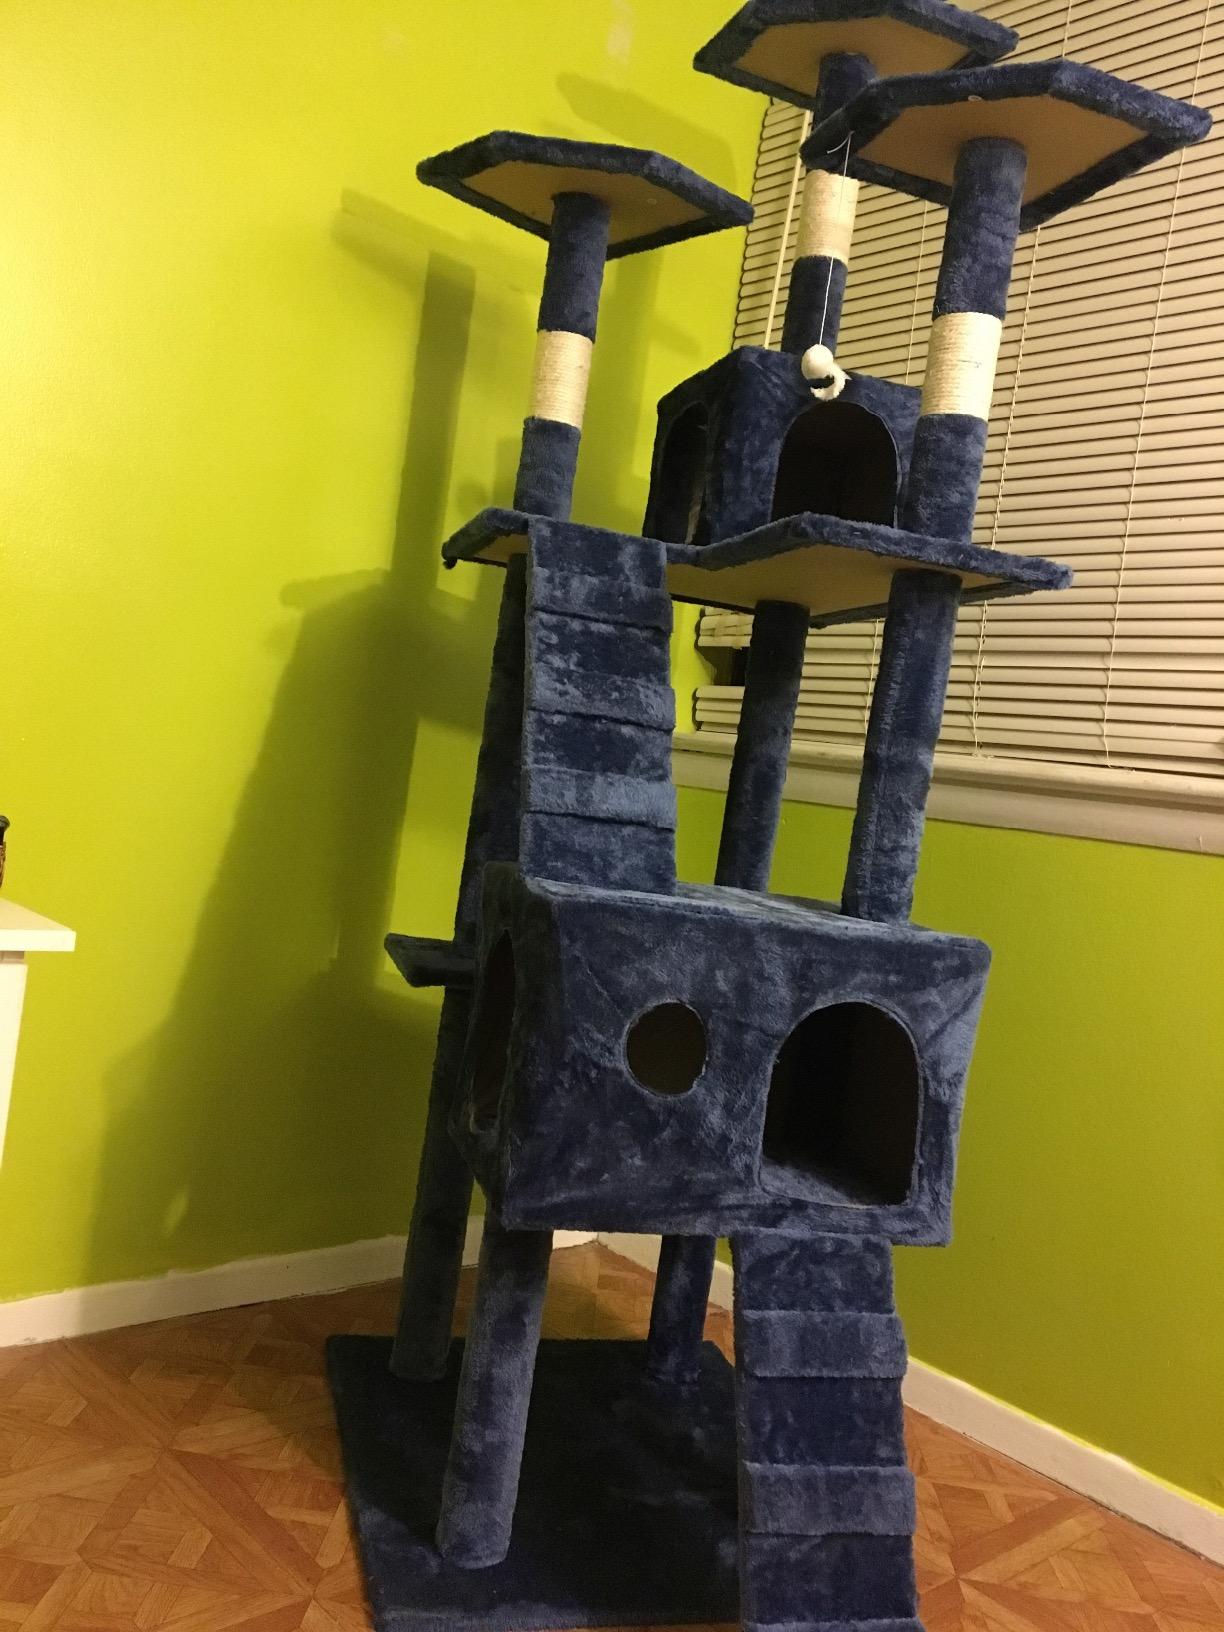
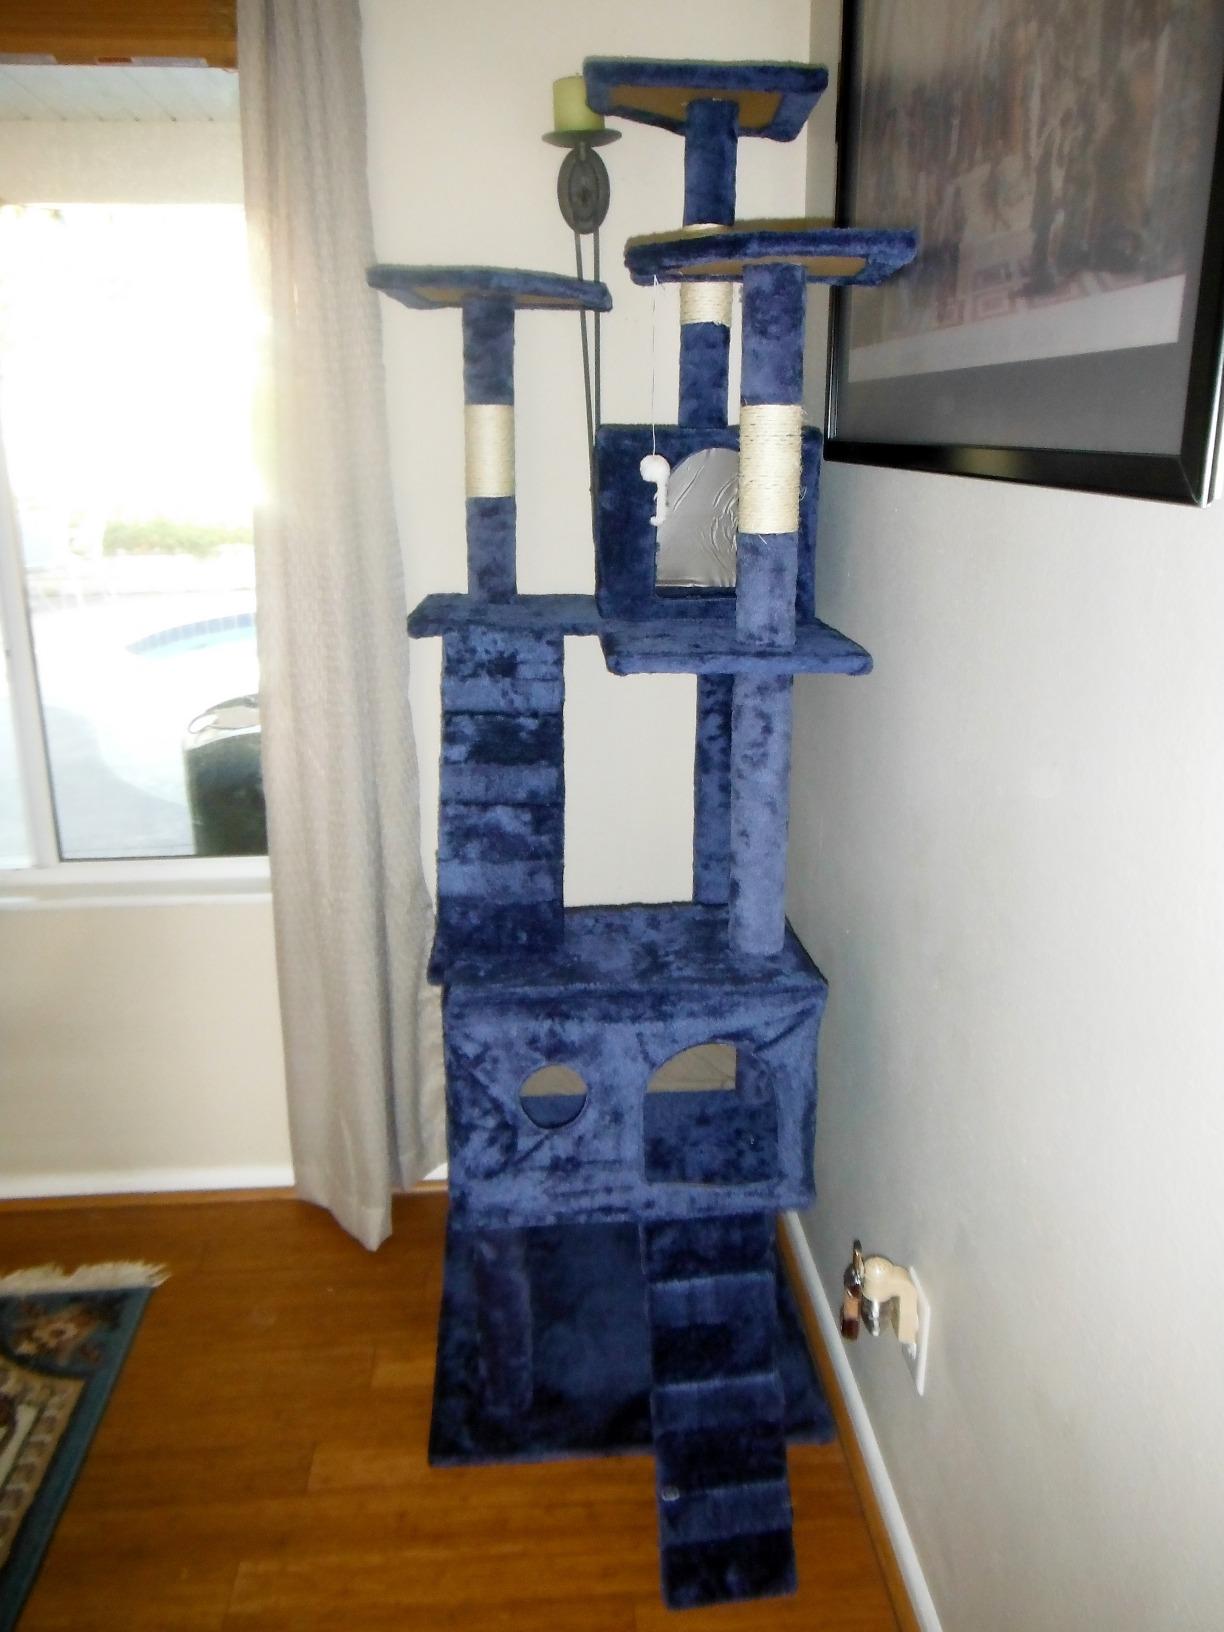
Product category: items_cat tree
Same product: yes